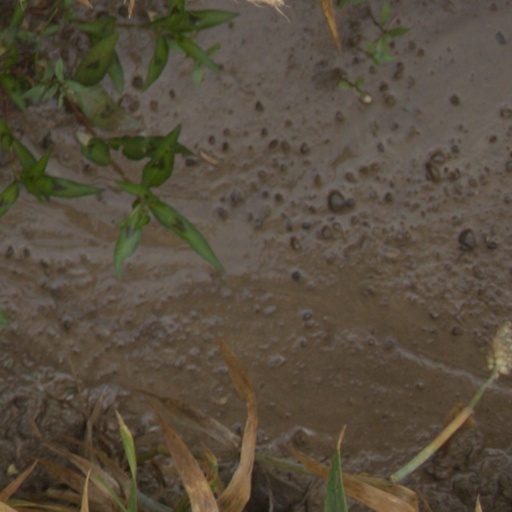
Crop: wheat